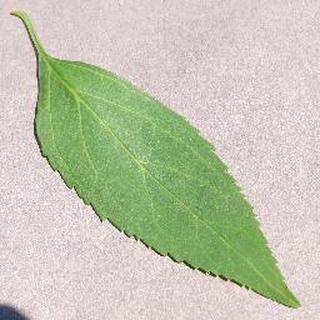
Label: healthy_cherry